Forego

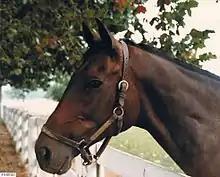
Forego at the Kentucky Horse Park in 1981

Forego (April 30, 1970 – August 27, 1997) was an American Thoroughbred racehorse that won eight Eclipse Awards including Horse of the Year, Champion Handicap Horse and Champion Sprinter.